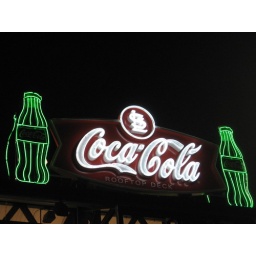
Neon sign above the Coca-Cola Rooftop Deck in right field at Busch Stadium.